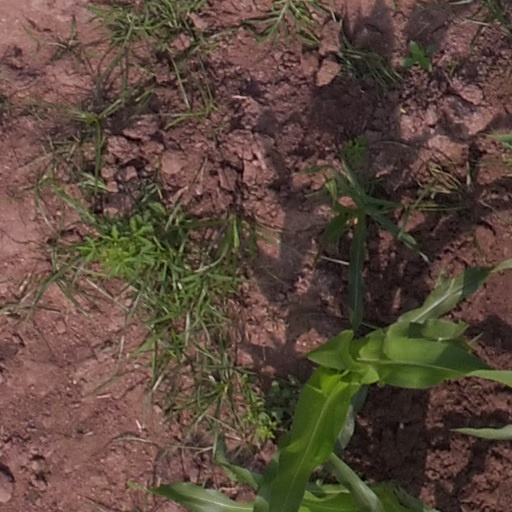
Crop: maize; corn